BAP Pisco (AMP-156)

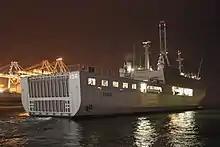
BAP "Pisco" stern view

One of the "Pisco"'s first tasks began on 11 February 2019, requiring the ship to deliver 500 tons of humanitarian aid from Callao to Arequipa, Moquegua and Tacna in response to heavy rains and landslides in southern Peru.